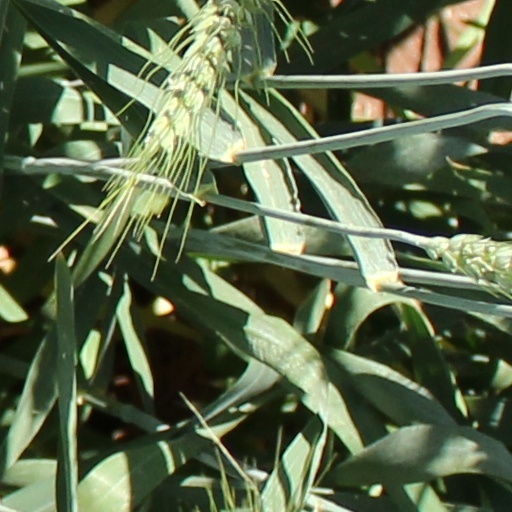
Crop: wheat